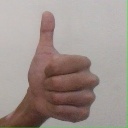
अक्षर: थ